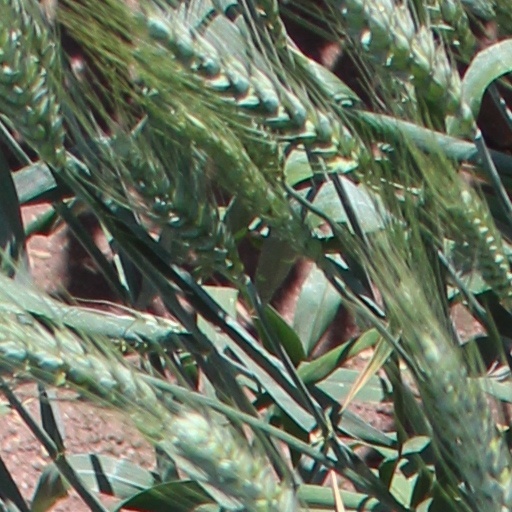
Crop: wheat